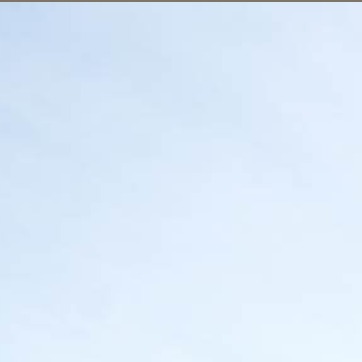
Material: sky